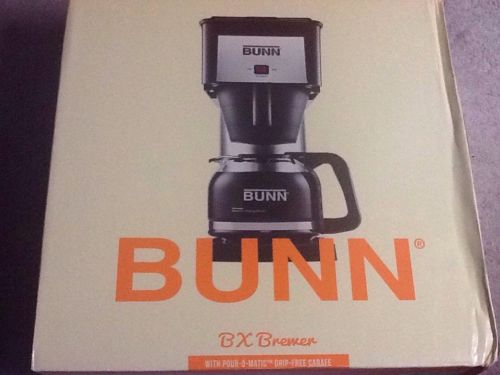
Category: coffee maker